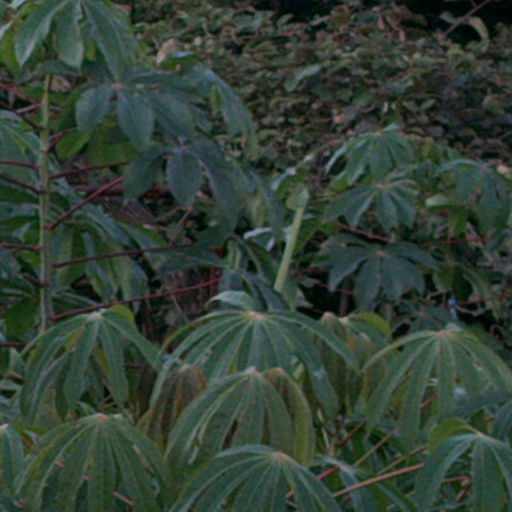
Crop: cassava